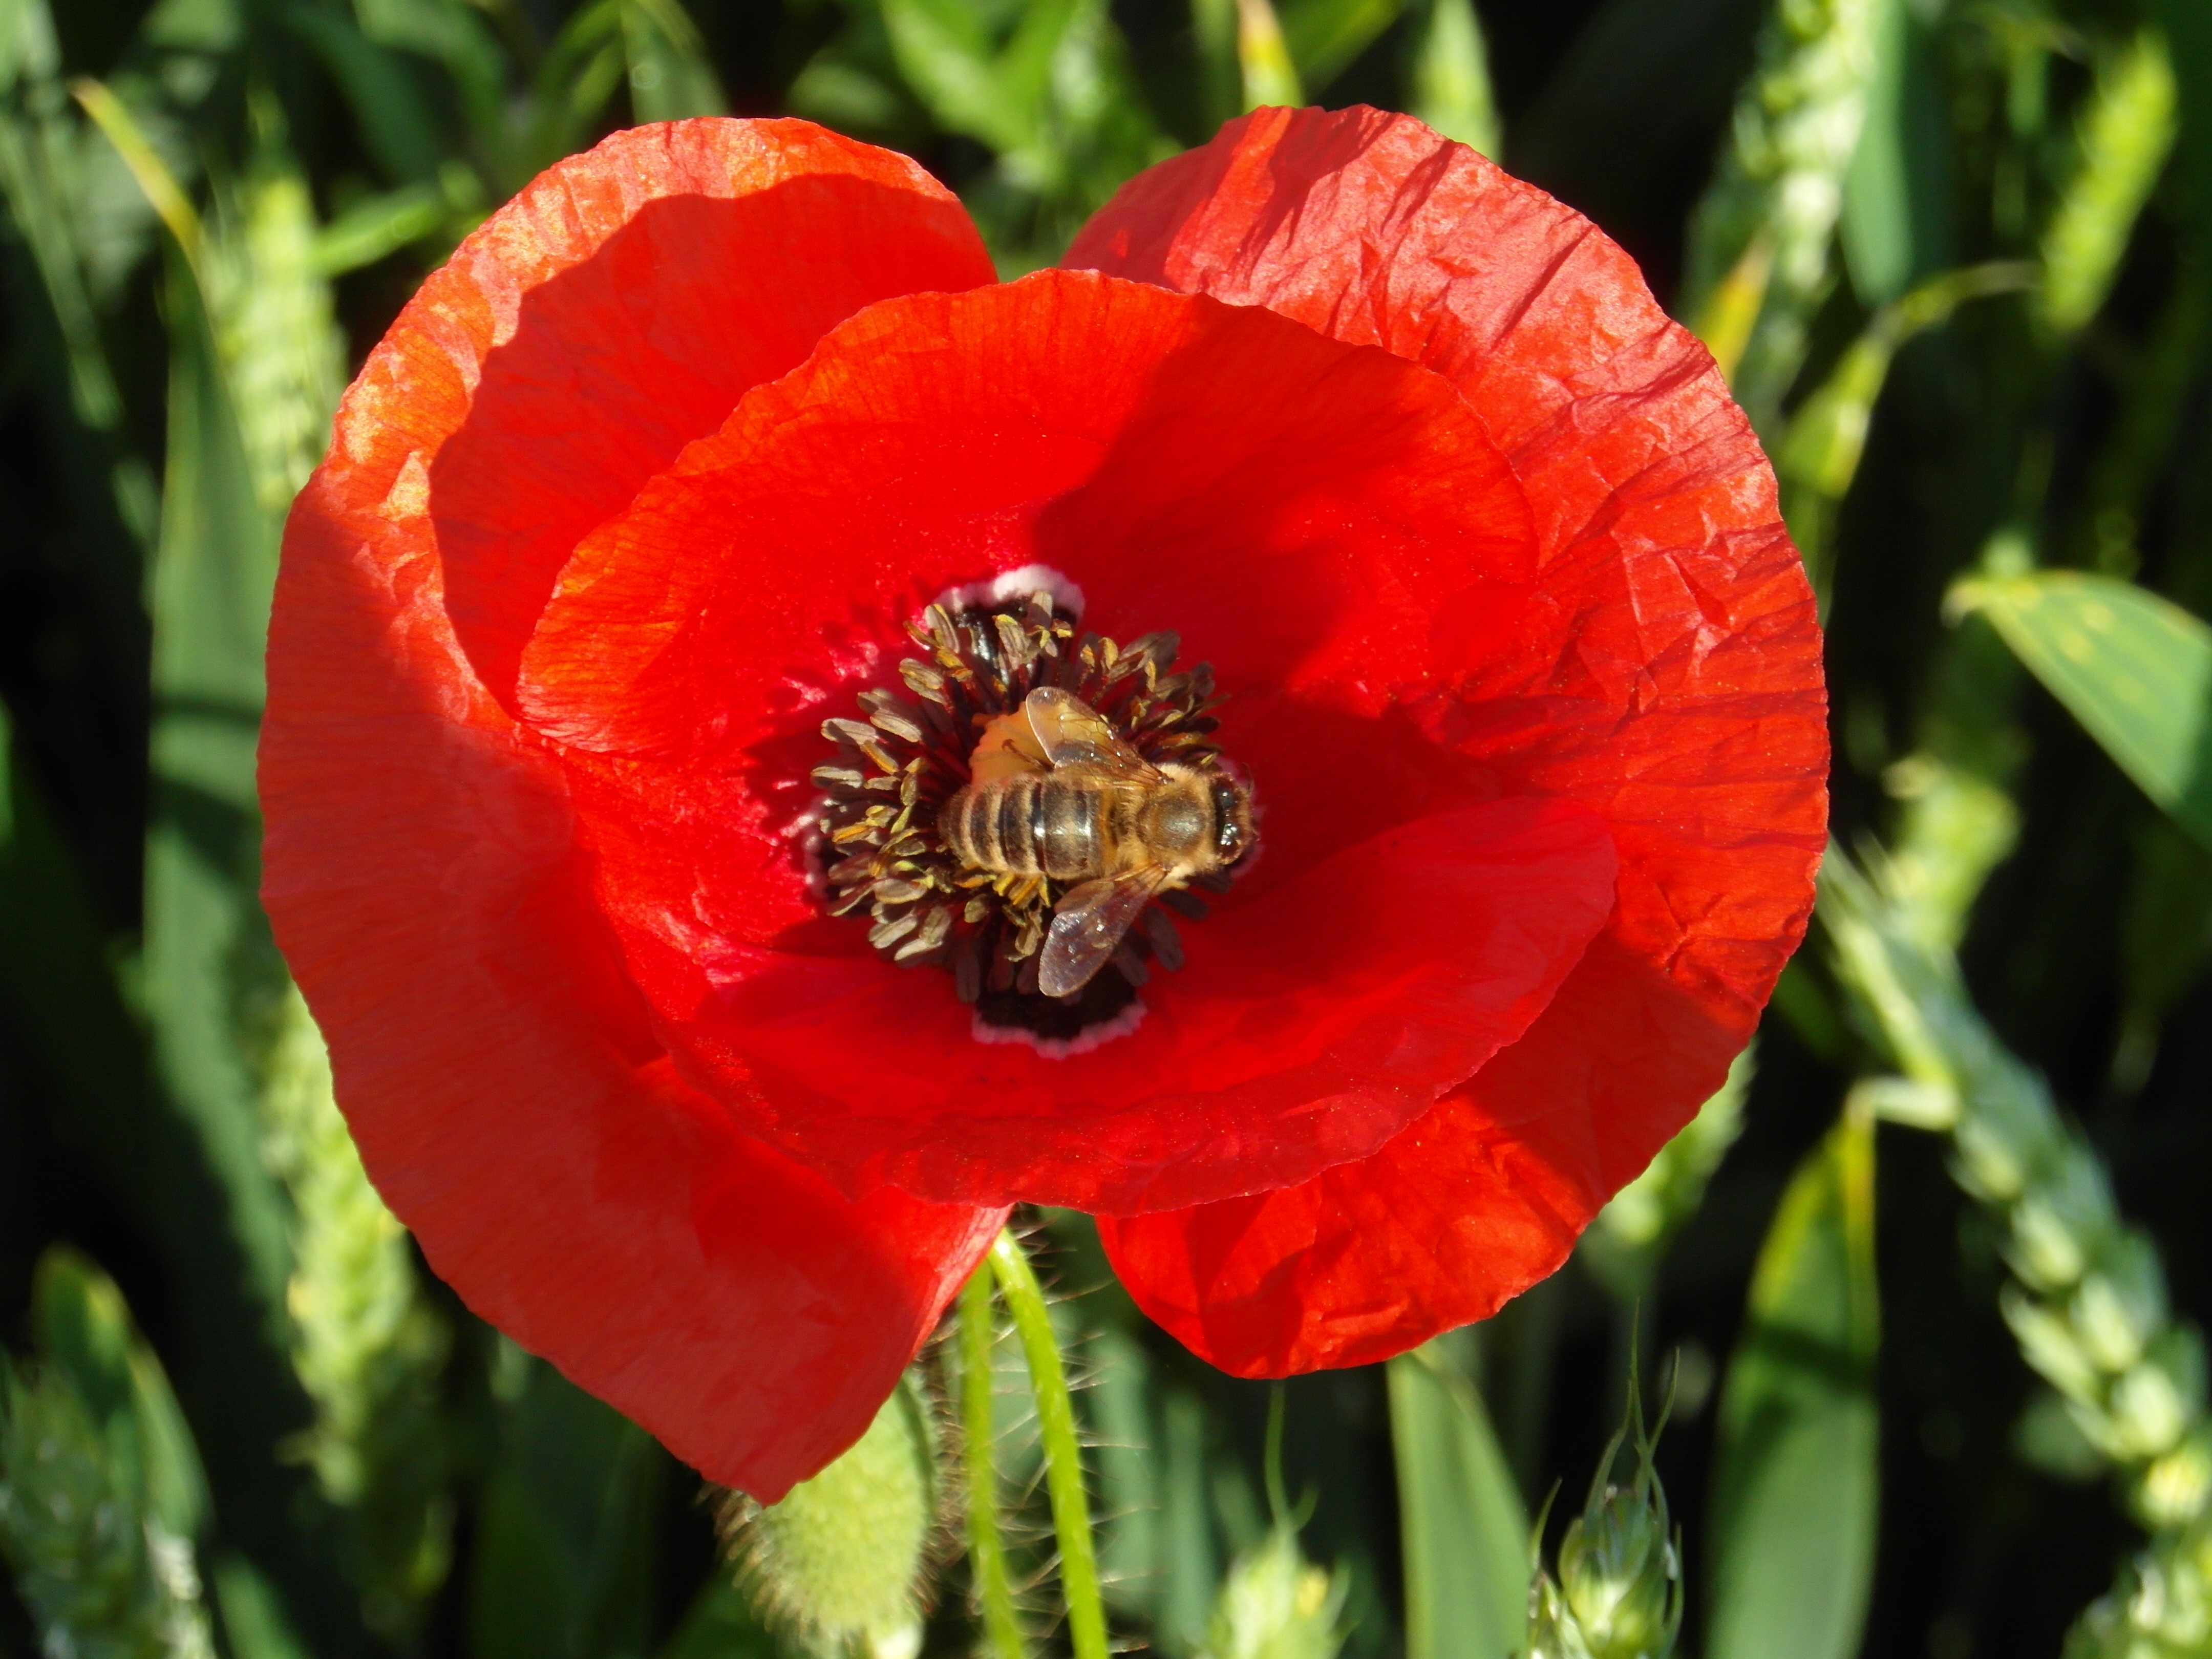
plant, flower, petal, red, botany, flora, bee, poppy, coquelicot, macro photography, flowering plant, land plant, poppy family